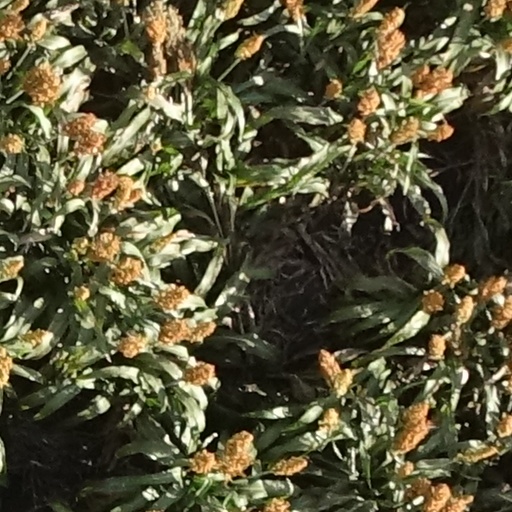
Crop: sorghum